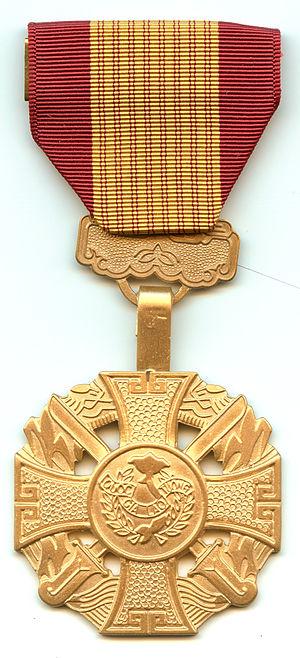
La Croix de la Vaillance était une décoration militaire décernée par l'ancienne république du Viêt Nam.
L’USS New Jersey (BB-62), surnommé Big J ou Black Dragon, est un cuirassé de l’United States Navy de classe Iowa. C’est le deuxième bâtiment de la Marine des États-Unis à être nommé en l'honneur de l'État américain du New Jersey. Le New Jersey a gagné plus de Service star pour ses actions au combat que les trois autres cuirassés de classe IOWA achevés, et c'est le seul cuirassé US à avoir fourni un soutien d'artillerie pendant la guerre du Viêt Nam.